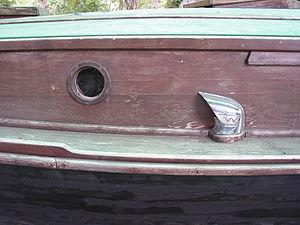
La Pilar est un yacht à moteur, lancé en 1934, ayant appartenu à Ernest Hemingway.